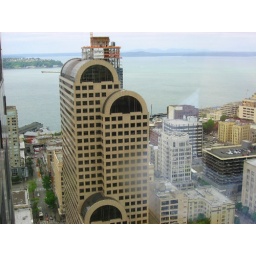
View from an office window in Seattle. At the foot of the street on the left is the Pike Place Market.